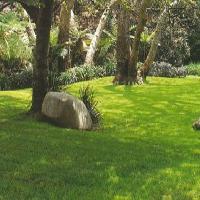
Weather: sun or clear